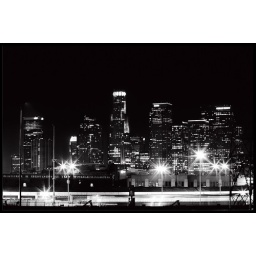
Taking under 4th street bridge in Los Angeles.